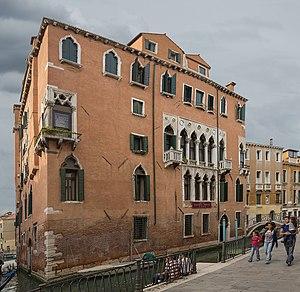
Le rio di San Severo est un canal de Venise dans le sestiere de Castello.
Cet article recense les principaux palais de Venise.